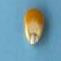
Maize quality: Good